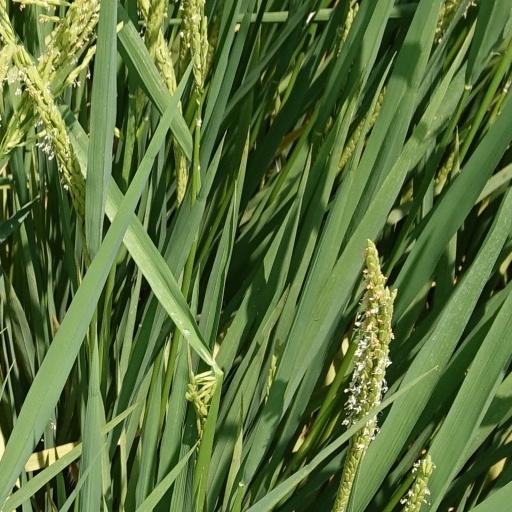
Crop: rice